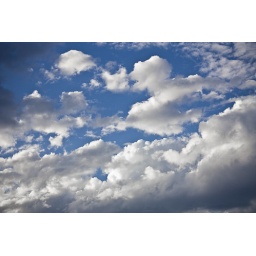
929 - clouds in the sky